Jerry Seinfeld

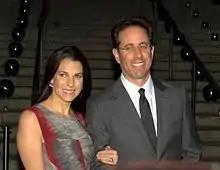
Jessica and Jerry Seinfeld in 2010

In August 1998, while at a Reebok Sports Club, Seinfeld met Jessica Sklar, a public relations executive for Tommy Hilfiger who had just returned from a three-week honeymoon in Italy with then-husband Eric Nederlander, a theatrical producer and scion of a theater-owning family. Unaware of Sklar's marital status, Seinfeld invited her out. When Sklar eventually told Seinfeld about her relationship situation, she said, "I told him I didn't think this was the right time for me to be involved with anybody." Two months later, Sklar filed for divorce and began dating Seinfeld. The pair married on December 25, 1999. Comedian George Wallace was the best man at the wedding. After the nuptials, Jerry and Jessica Seinfeld bought Billy Joel's house in Amagansett, New York, for US $32 million after news of the couple's interest in the property became public in 2000. The Seinfelds have a daughter and two sons.